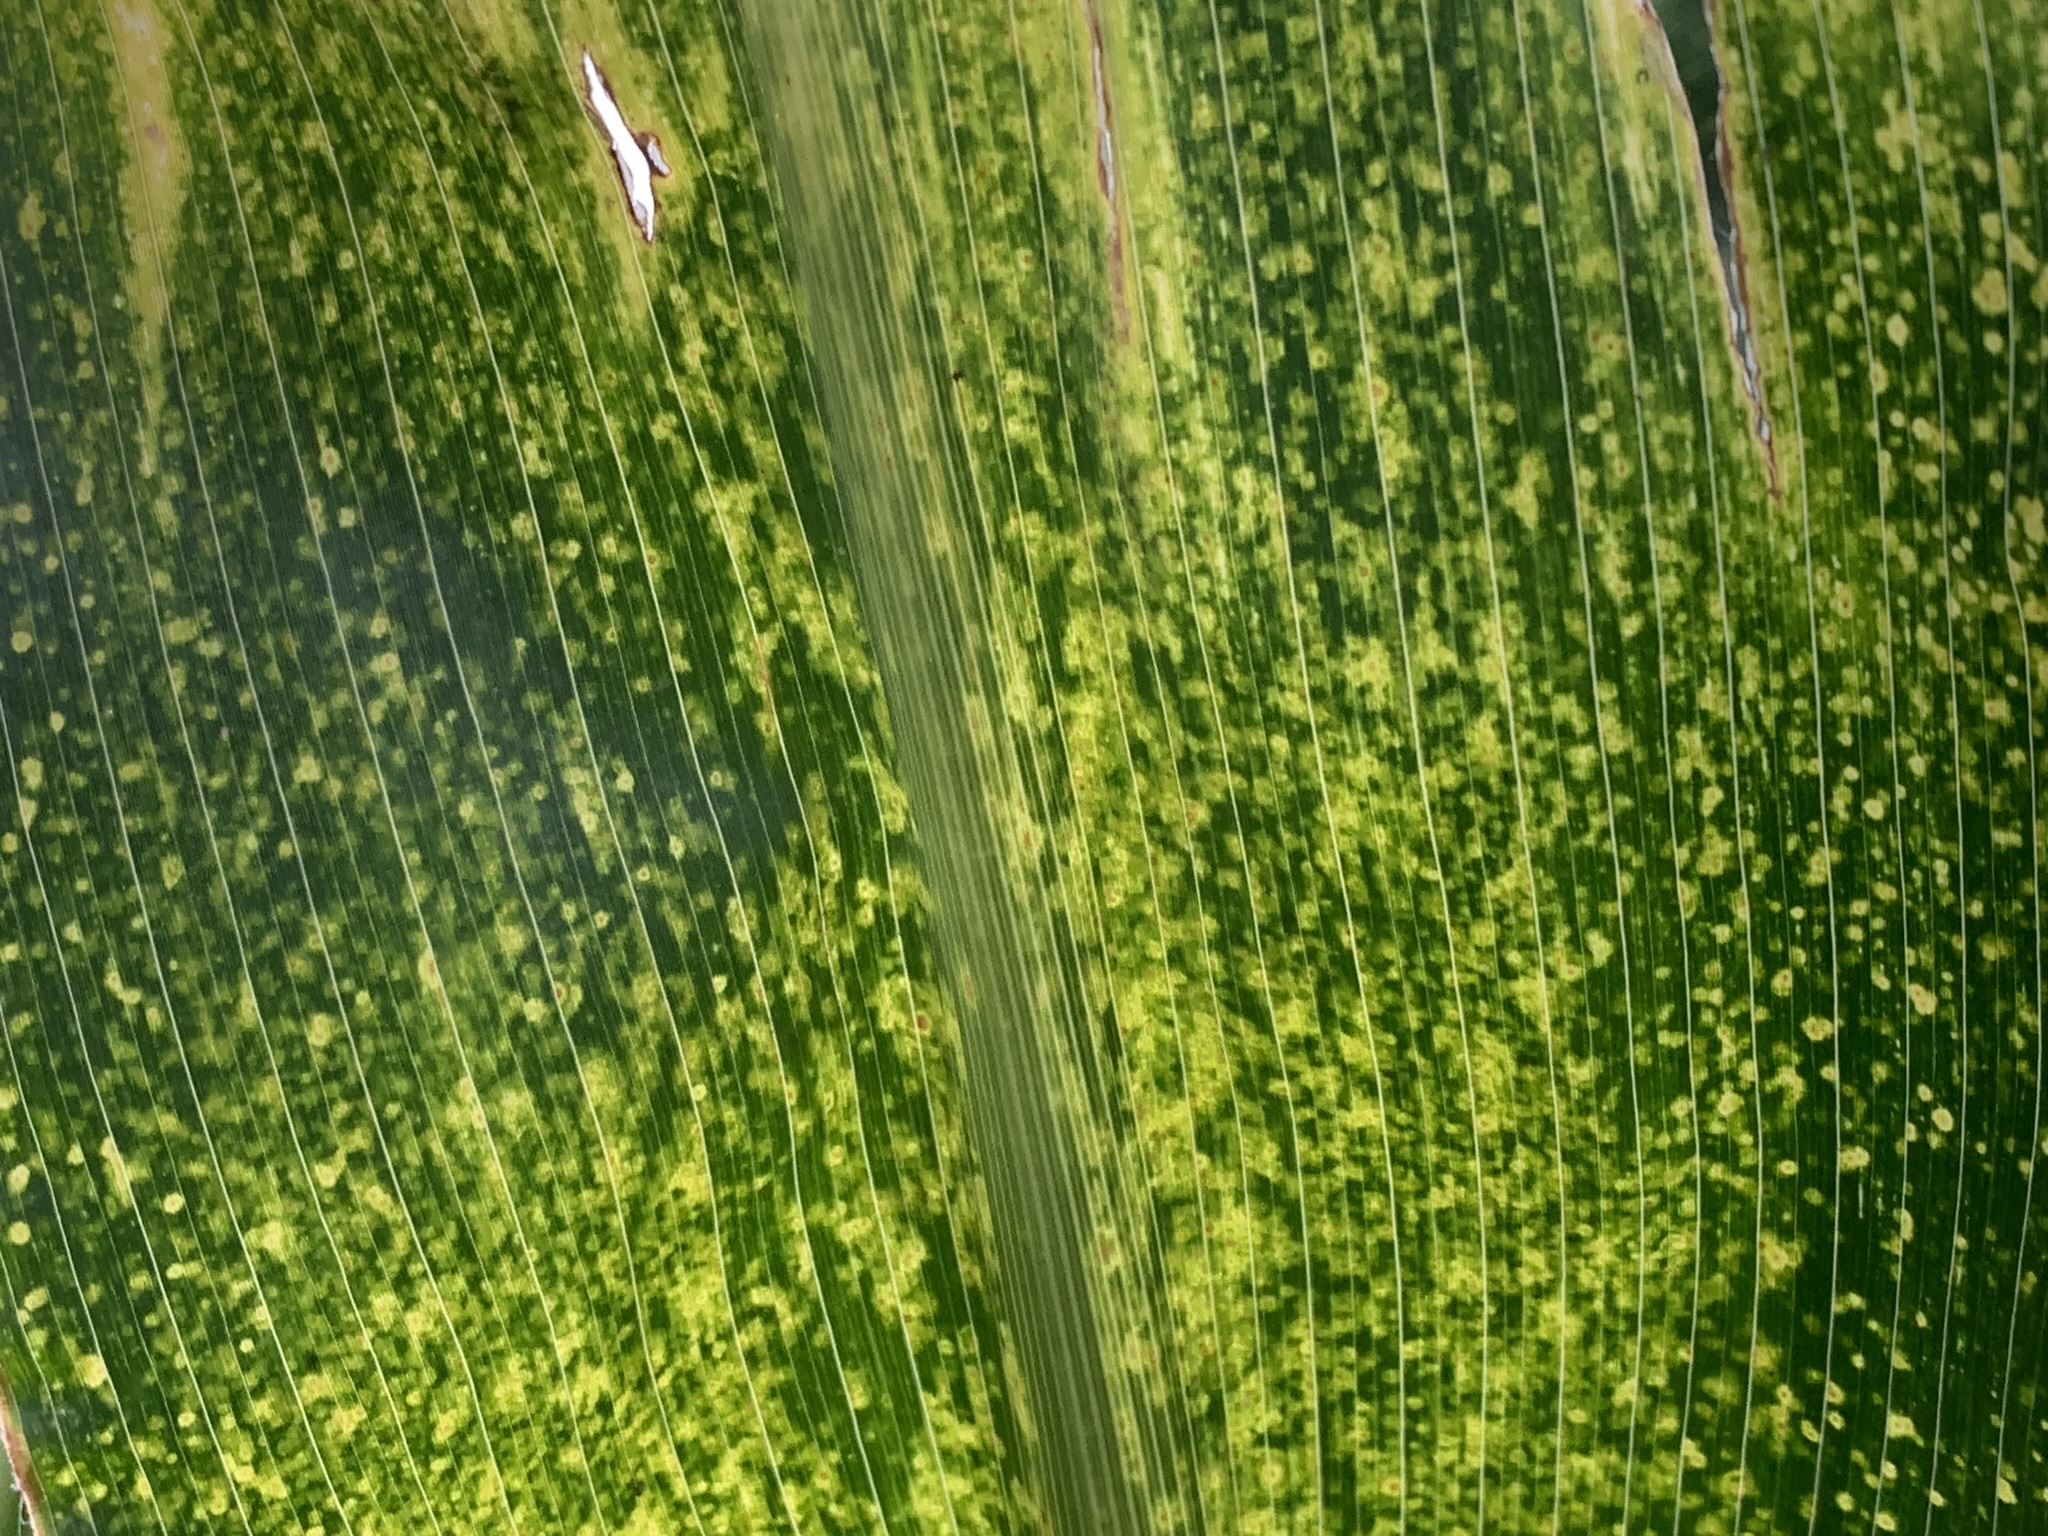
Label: MLN